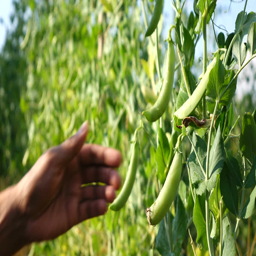
farmers on the farm , picking beans